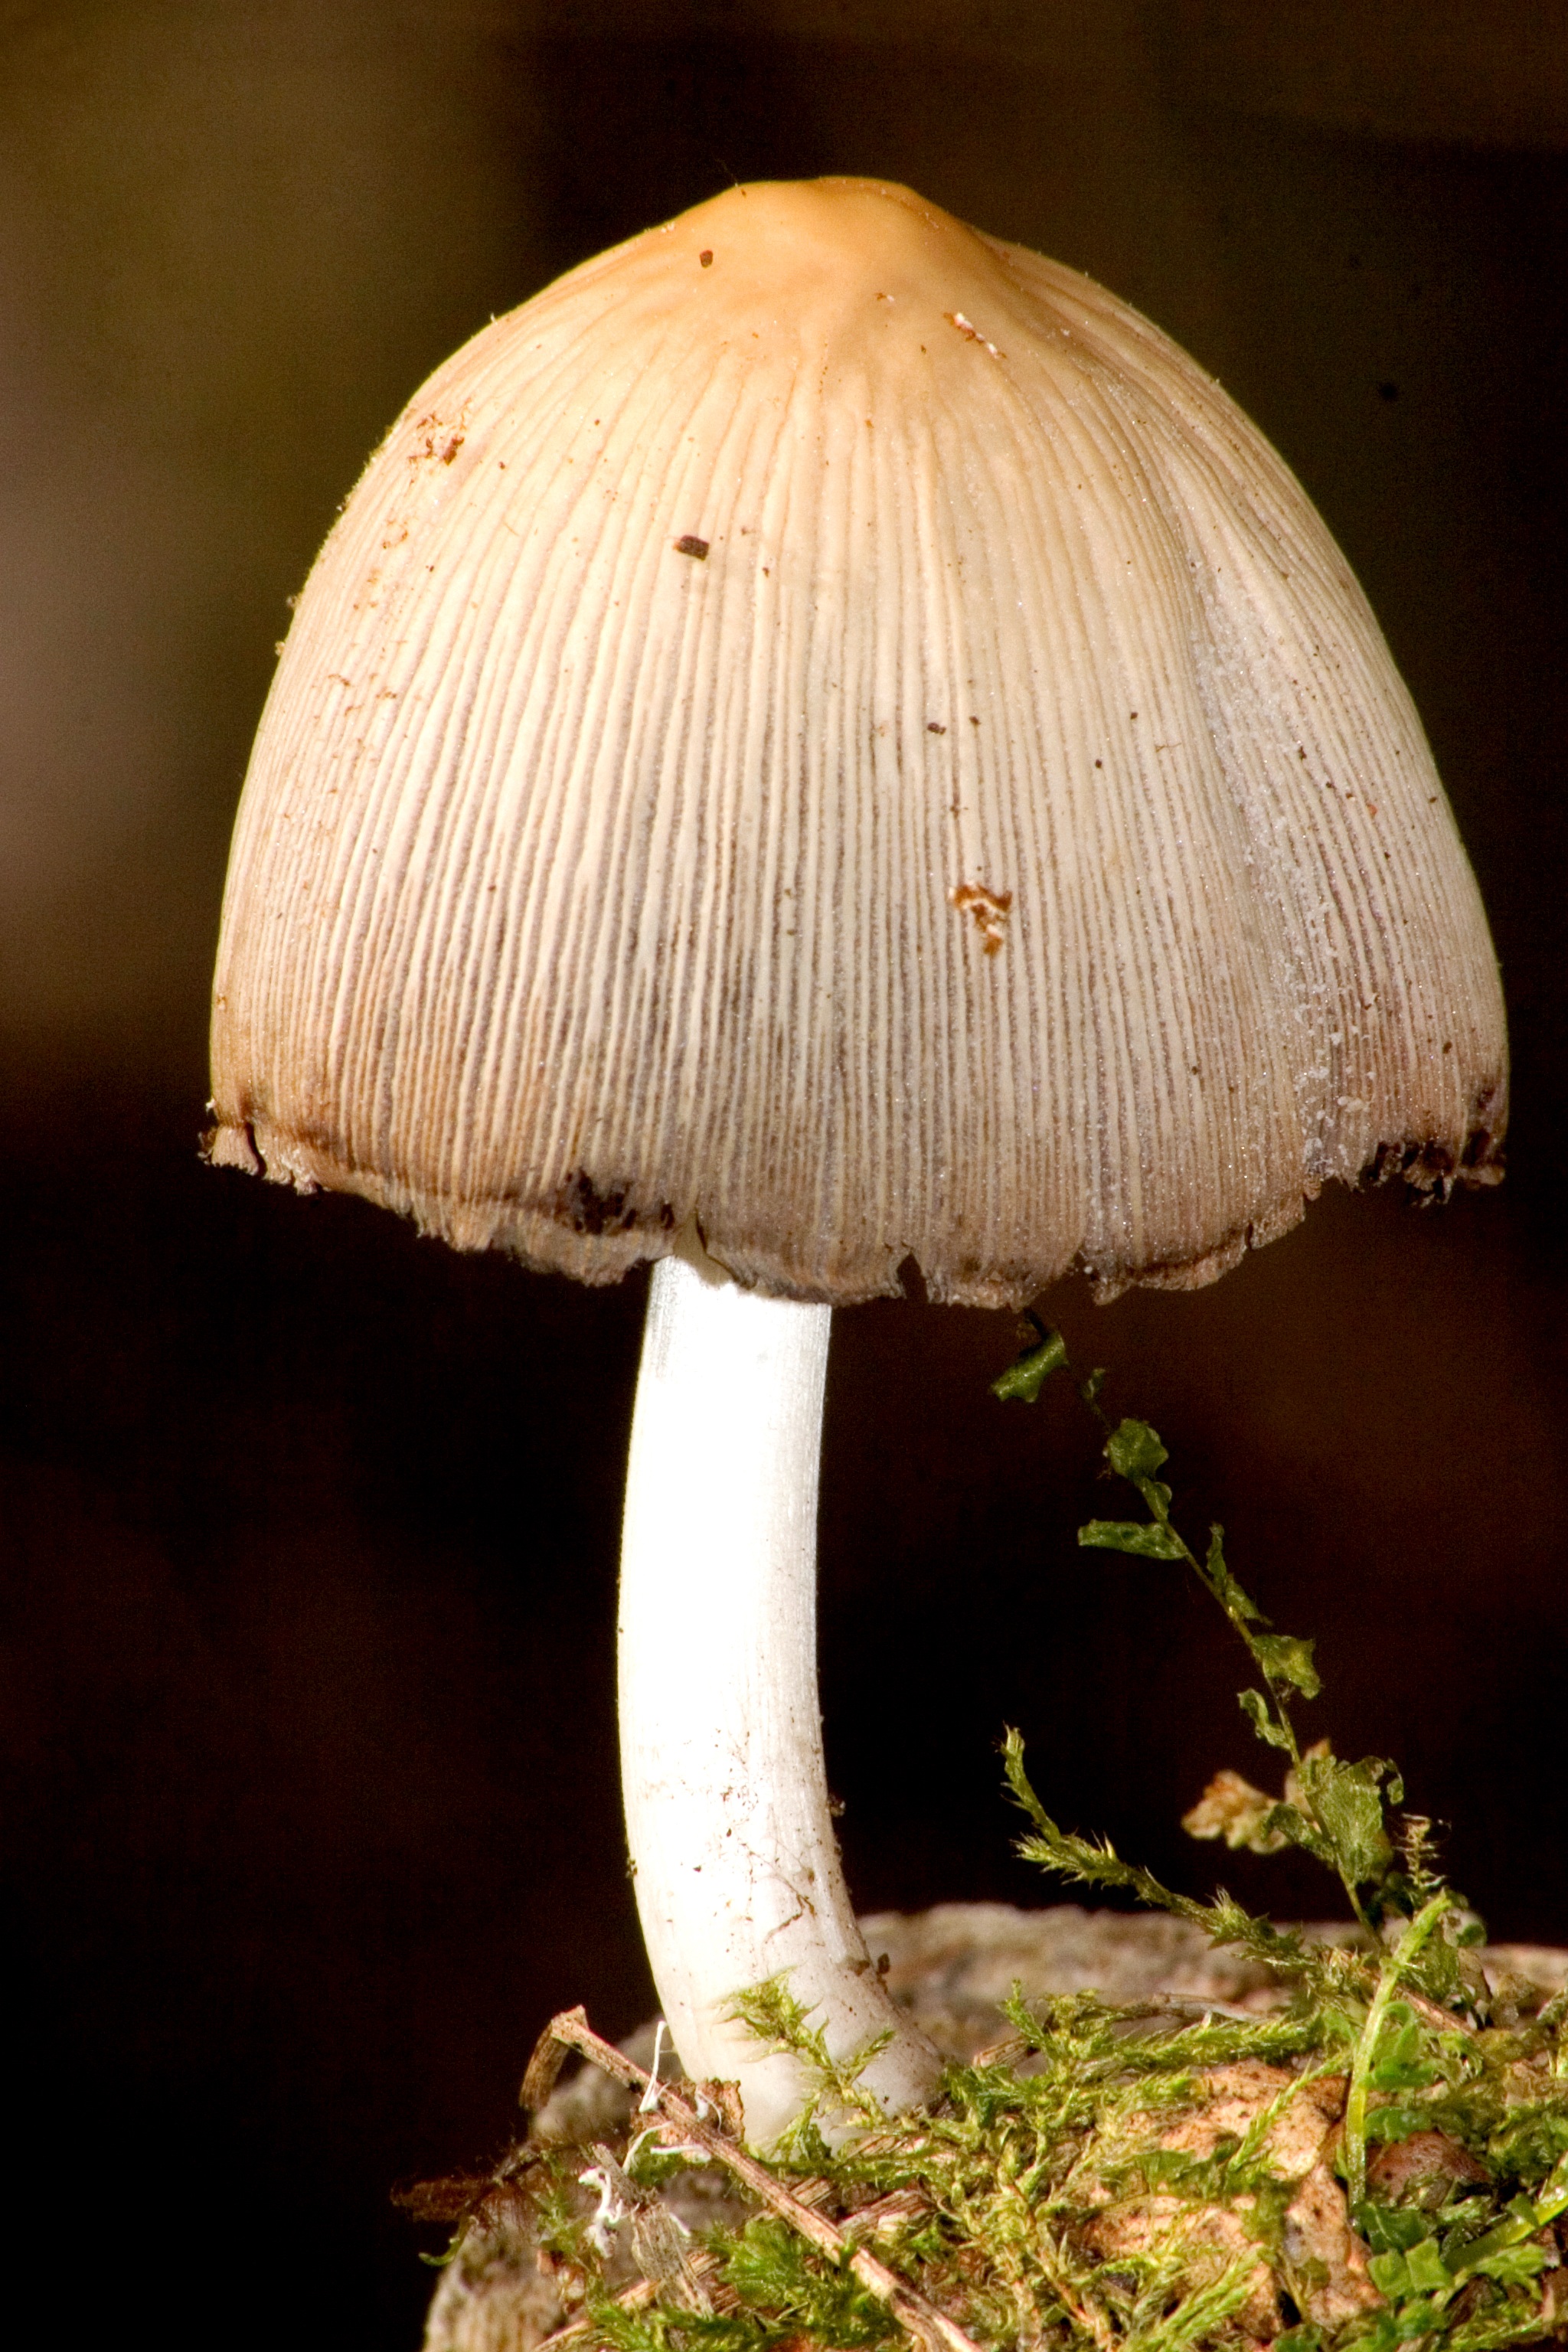
nature, forest, wood, flower, moss, autumn, botany, mushroom, flora, close up, fungus, agaricus, macro photography, oyster mushroom, edible mushroom, plant stem, medicinal mushroom, agaricaceae, penny bun